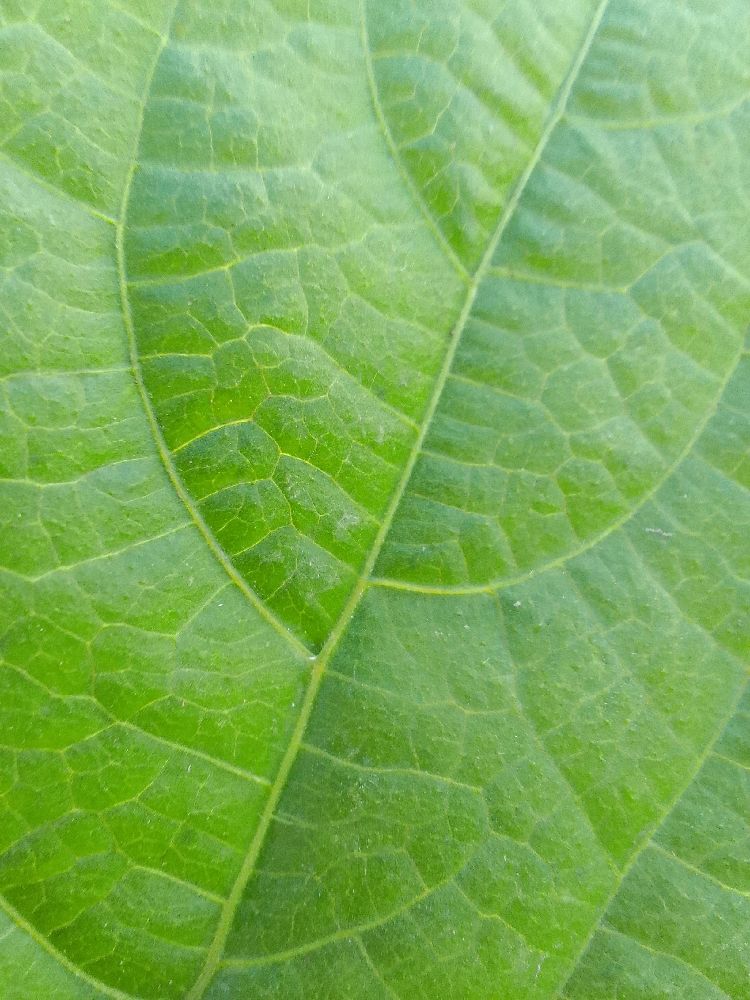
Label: healthy